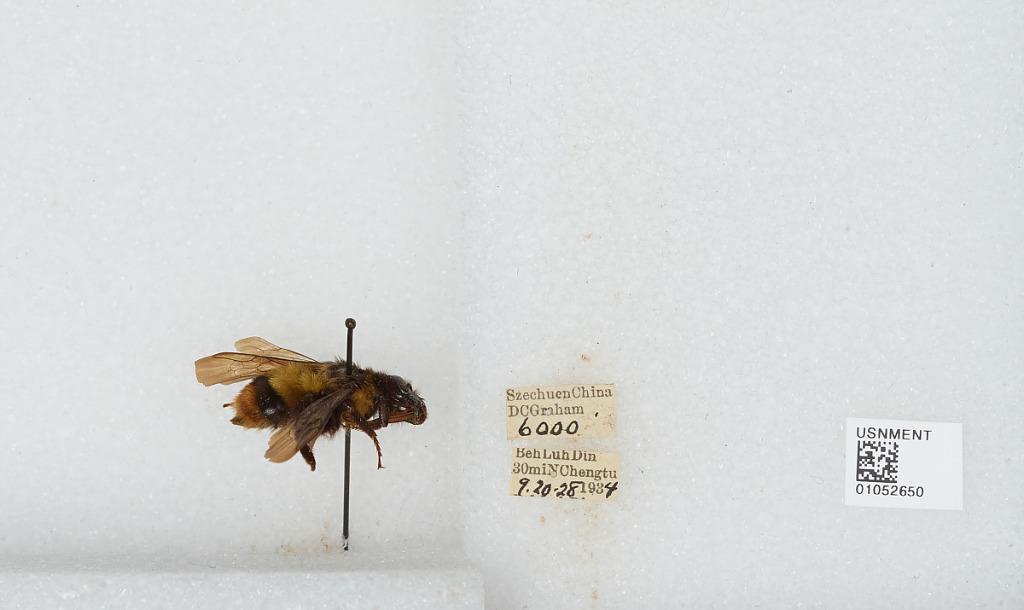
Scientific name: Bombus sp.
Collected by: D. Graham
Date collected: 1934-9-20
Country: China
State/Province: Sichuan
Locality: Beh Luh Din 30 mi north of Chengdu